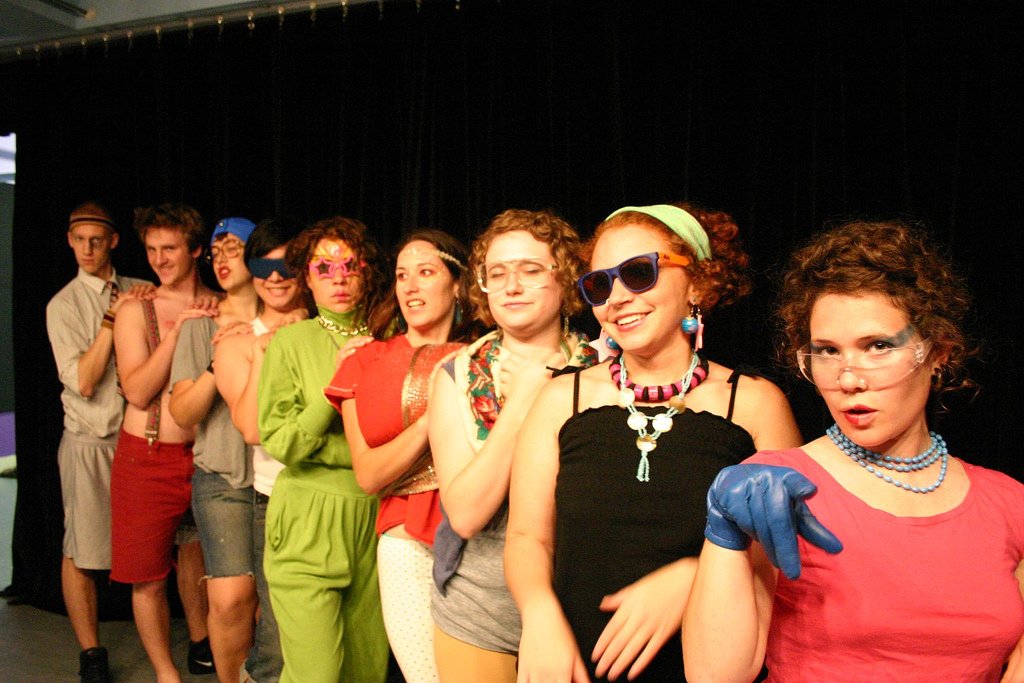
Label: not_food